Sanok Castle

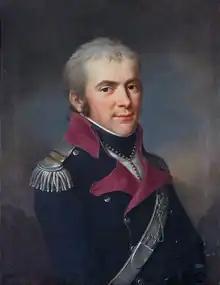
Gen. Franciszek Ksawery Krasicki defended the castle against the Austrians in 1809

The Sanok Royal Castle was built in the late 14th century in Sanok, Poland. The castle is situated overlooking the San River at 317 m above sea level on a steep slope. Today it is the seat of the Sanok Historical Museum.